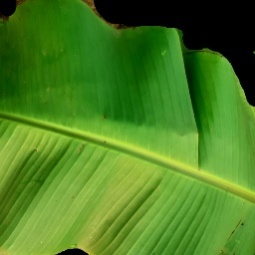
Label: Healthy